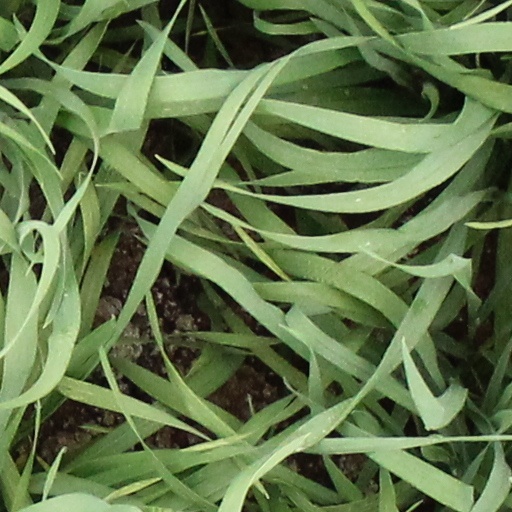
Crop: wheat